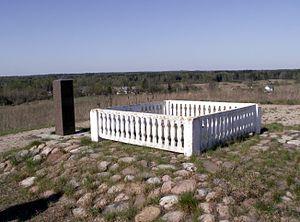
Cet article recense les sites inscrits au patrimoine mondial en Lituanie.
L'arc géodésique de Struve est une chaîne de repères géodésiques de triangulation, qui traverse l'Europe de Hammerfest en Norvège jusqu'à la mer Noire, sur plus de 2 800 km. La chaîne est réalisée par le scientifique russe germanophone Friedrich Georg Wilhelm von Struve entre 1816 et 1855 pour mesurer la taille et la forme exacte de la Terre.